Dedication (publishing)

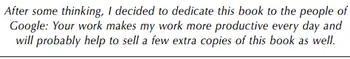
Book dedication to a group of people

A dedication or book dedication is the expression of friendly connection or thanks by the author towards another person. The dedication has its own place on the "dedication page" and is part of the front matter.